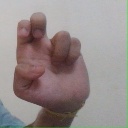
अक्षर: अ